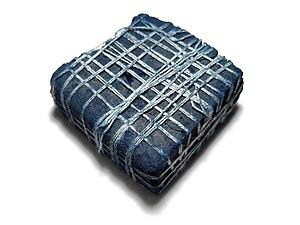
L’indigo est historiquement la matière colorante bleu-violacé extraite des feuilles et des tiges de l'indigotier. À partir de la fin du XIXᵉ siècle, les chimistes montrèrent que la couleur bleu-indigo extraite de diverses plantes tinctoriales correspondait à un même pigment nommé indigotine ou indigo. Ce qui différenciait les différentes teintures c'était les impuretés de nature différente. La langue s'est ensuite adaptée au progrès des connaissances, généralisant l'appellation de « plantes à indigo » aussi bien pour l'indigotier que pour le pastel, la renouée ou le gara. L'indigo est utilisé comme teinture dans de nombreux domaines.